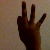
The image shows a hand gesture representing the number 9 in Indian Sign Language.